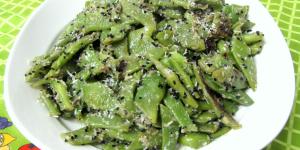
judias verdes con coco